William Henry Brooke

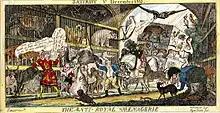
"The anti-royal menagerie", from "The Satirist", 1812. Print from the collection of the British Museum.

He exhibited portraits and figure subjects at the Royal Academy occasionally between 1810 and 1826, but is best known by his illustrations to books. He died at Chichester in 1860.